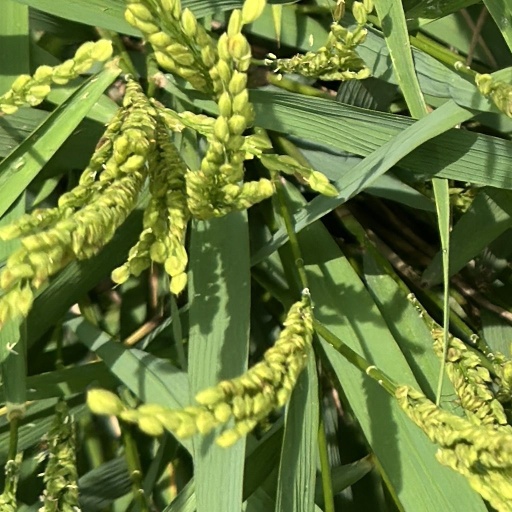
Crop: rice